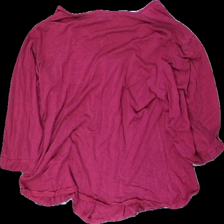
View: back
Type: Top
Category: Ladies
Brand: Not in the list
Brand text on label: Select Woman
Colors: Purple
Material: 100% viscose
Cut: Regular, Loose
Size: XXXL
Season: All
Stains: Major
Smell: Major
Holes: Major
Price range: <50
Recommended usage: Export
Comment: stinky, washed out colors